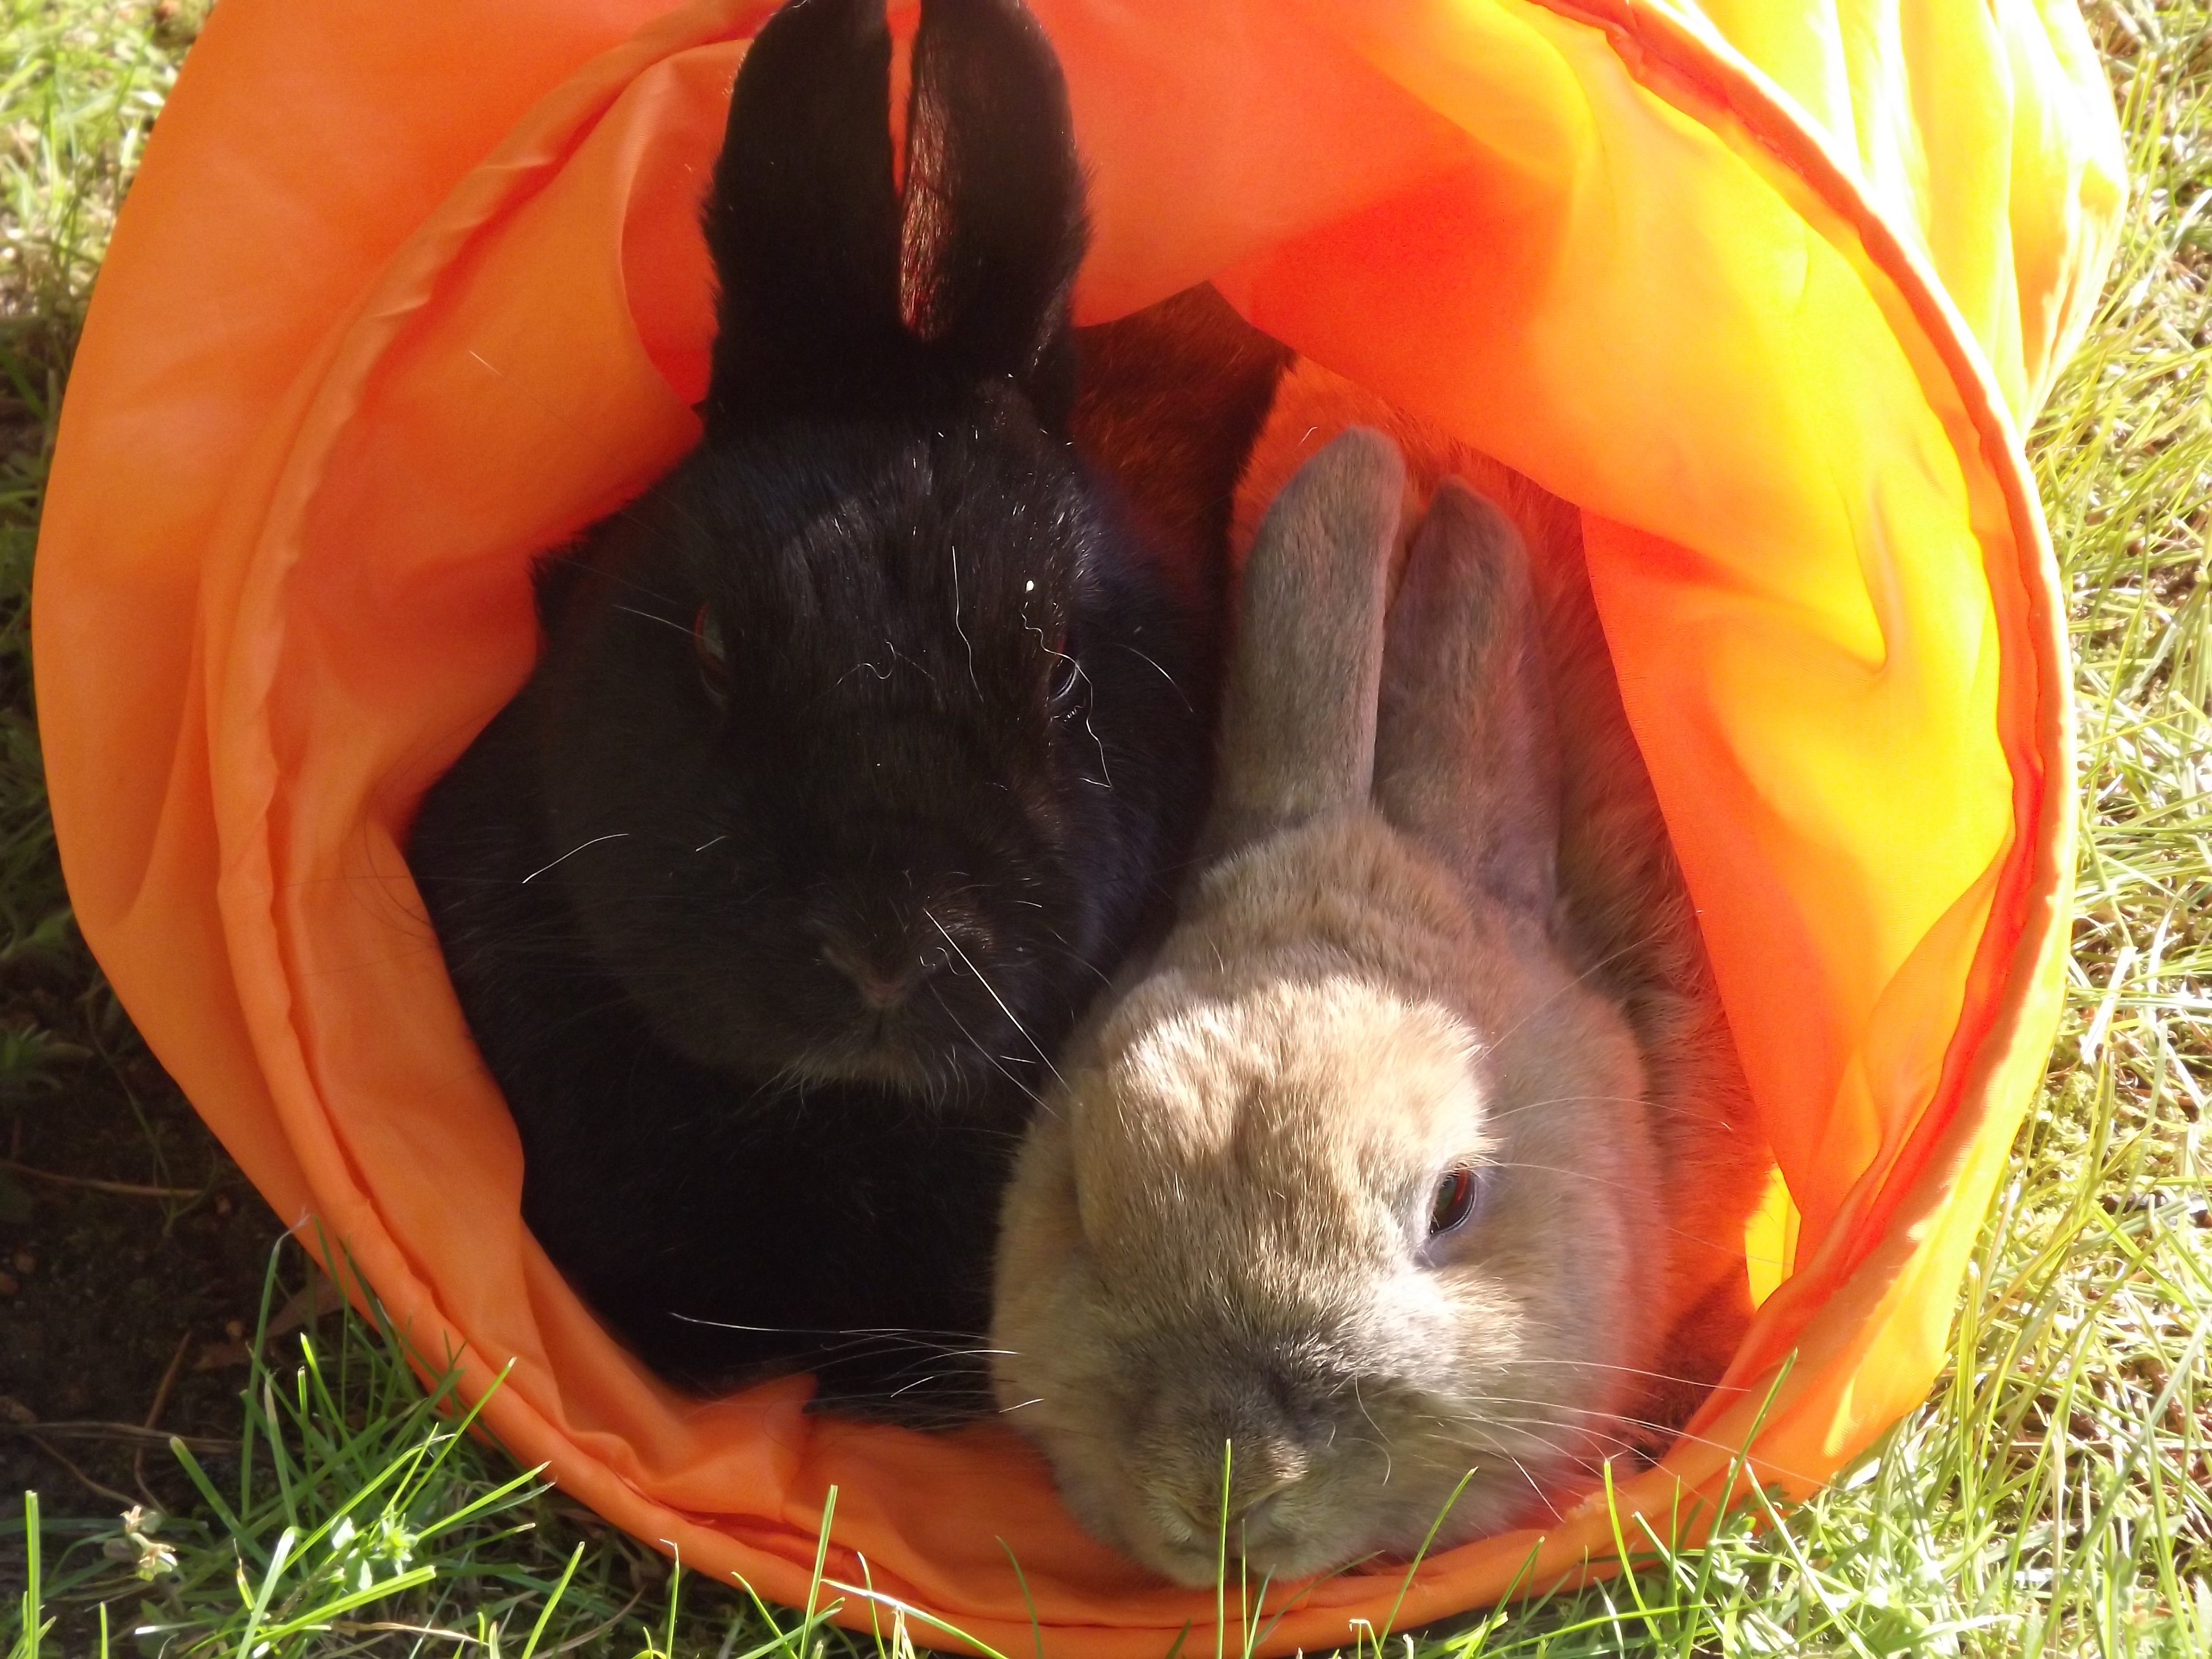
flower, pet, mammal, rabbit, guinea pig, hare, vertebrate, munchkins, dwarf rabbit, rabits and hares